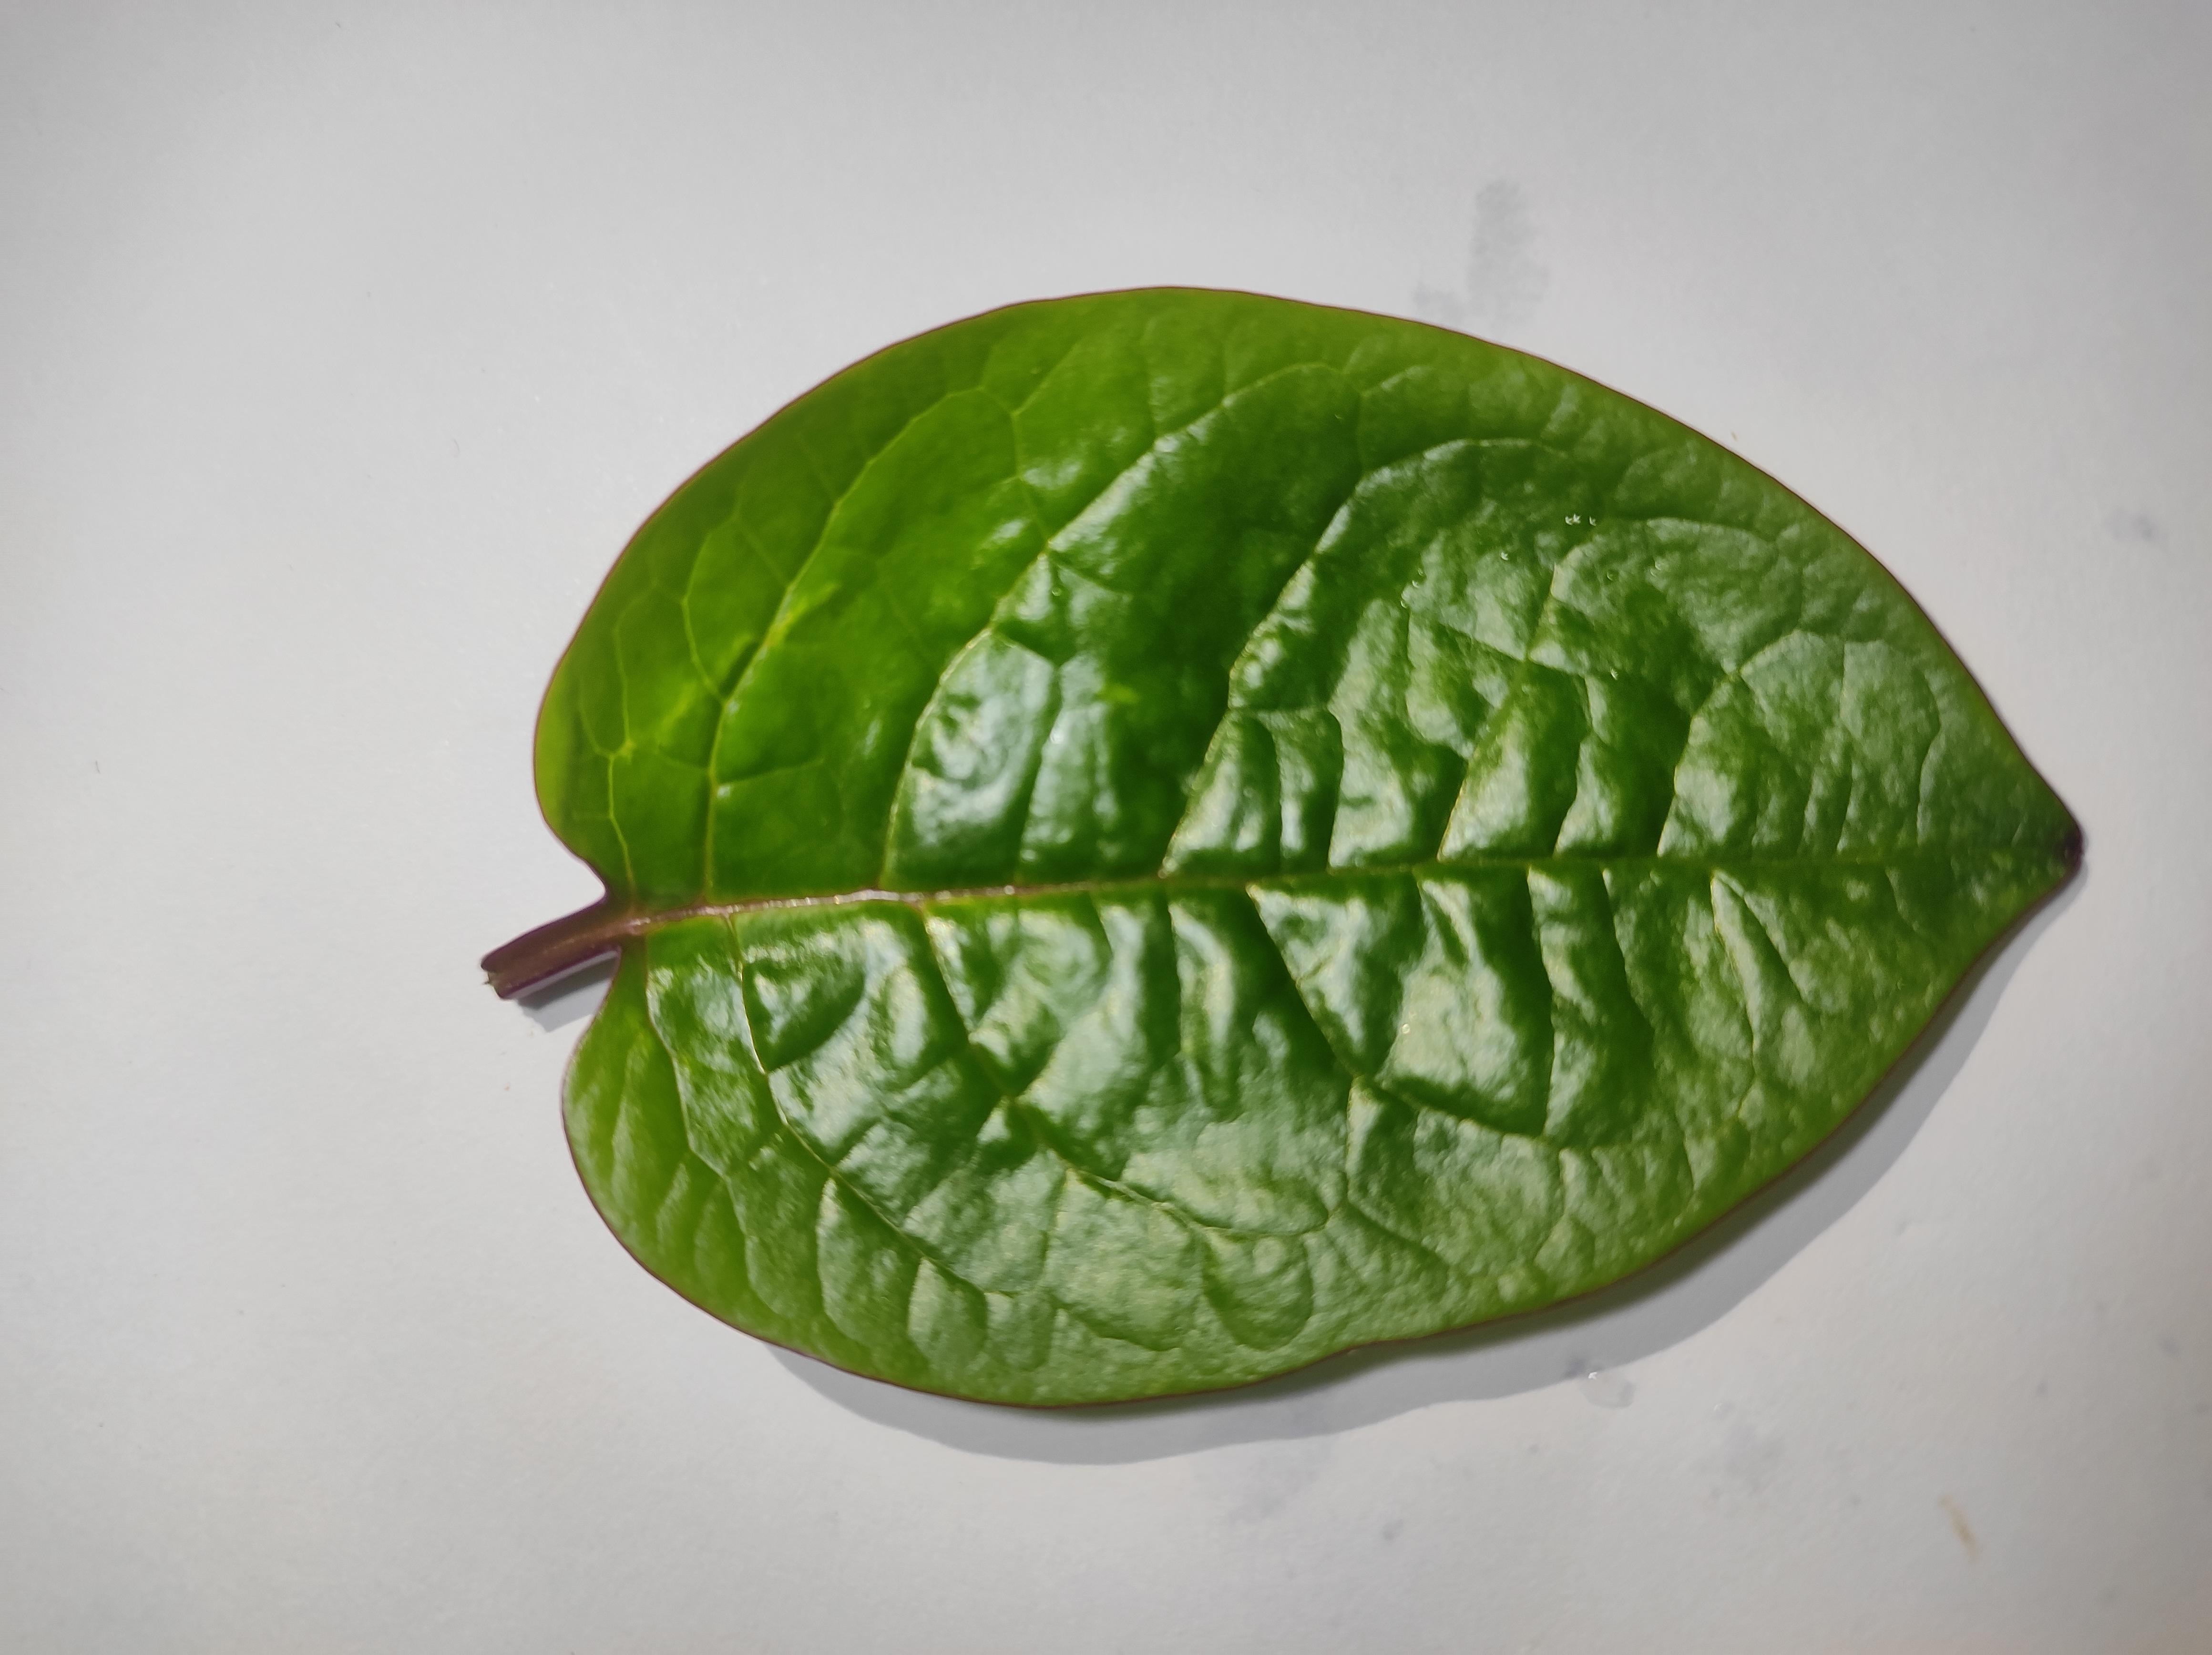
Label: healthy